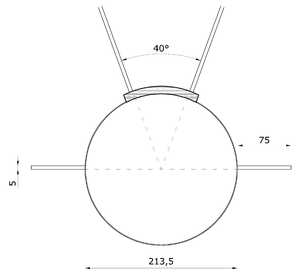
Kuglestød (atletik)
Kuglestød
Kuglestød er en atletik-disciplin hvor det gælder om at støde en kugle så langt som muligt. Kuglestøderen står i en cirkel med en diameter på 2,13 m., hvorfra atleten skal støde en 7,26 kg tung kugle. For kvinder vejer kuglen 4 kg. Det er imod reglerne at kaste kuglen; den skal stødes med en skubbende bevægelse.